Here and Now: Letters, 2008–2011

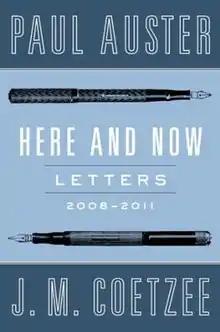
US first edition cover

Here and Now: Letters (2008–2011) is the published collection of letters between the authors Paul Auster and J. M. Coetzee.